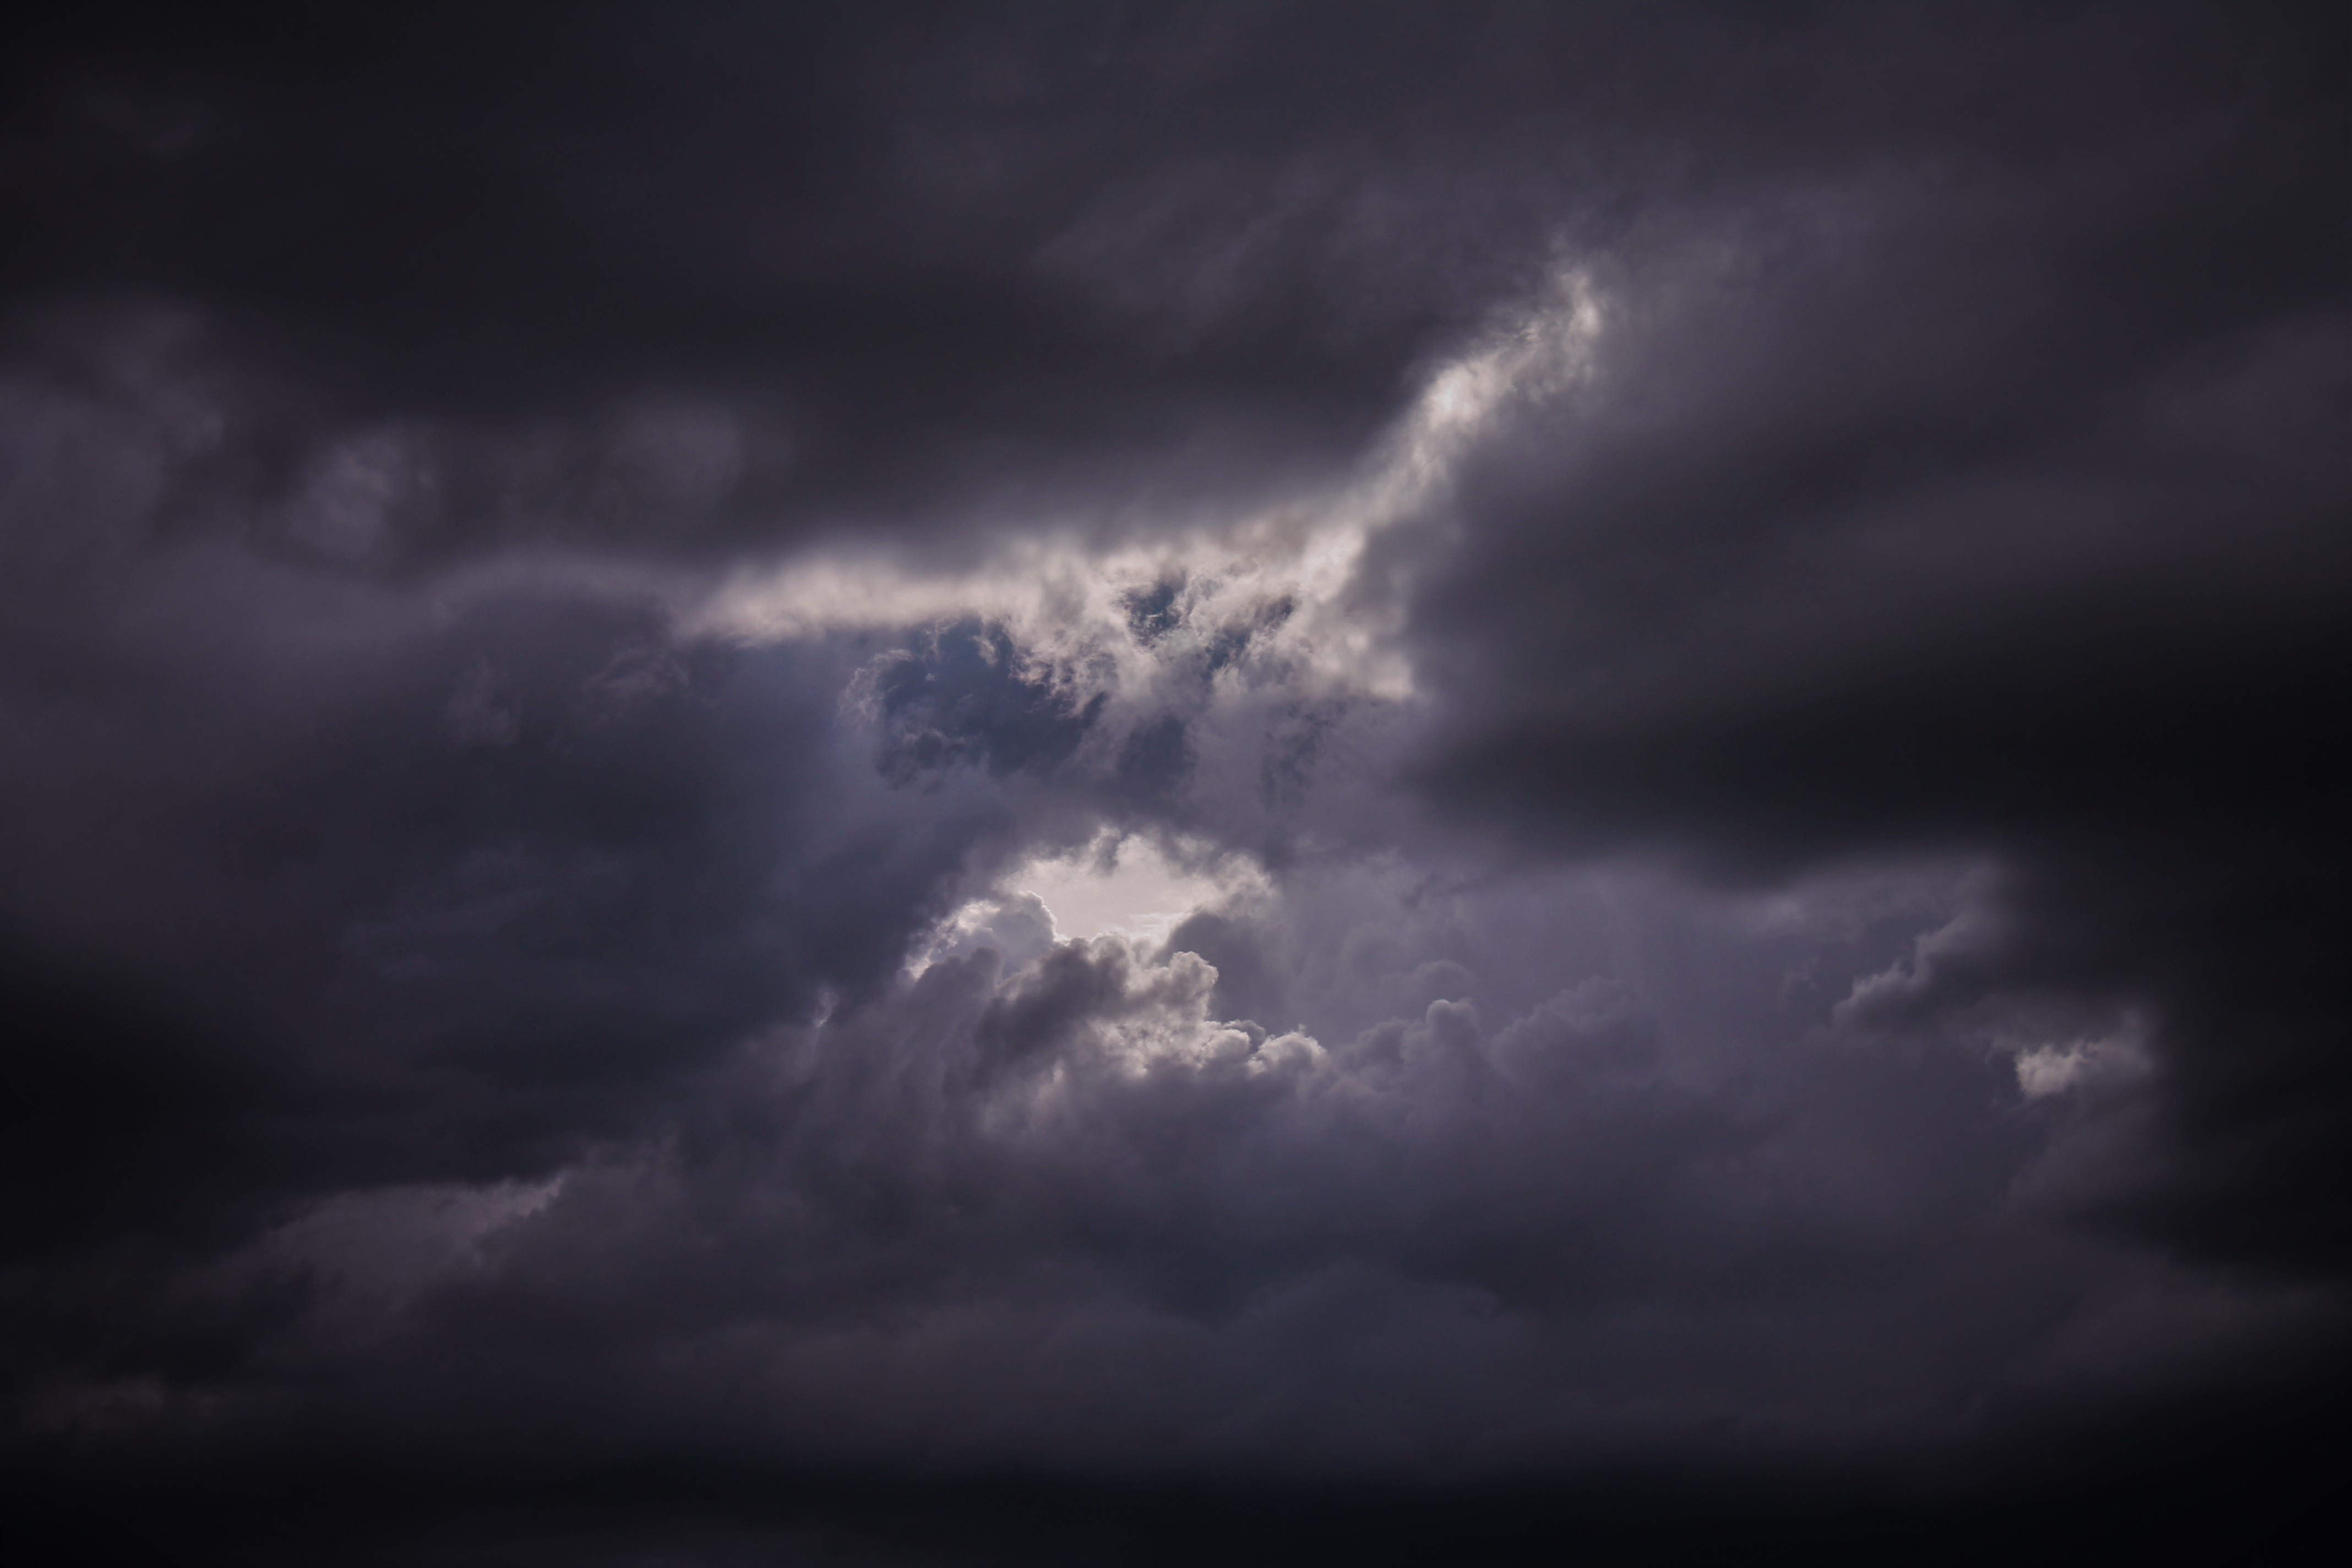
landscape, nature, cloud, black and white, sky, atmosphere, dark, scenic, weather, storm, cumulus, darkness, lightning, cloudscape, thunder, clouds, thunderstorm, dramatic, meteorology, phenomenon, storm clouds, desktop background, amber avalona, meteorological phenomenon